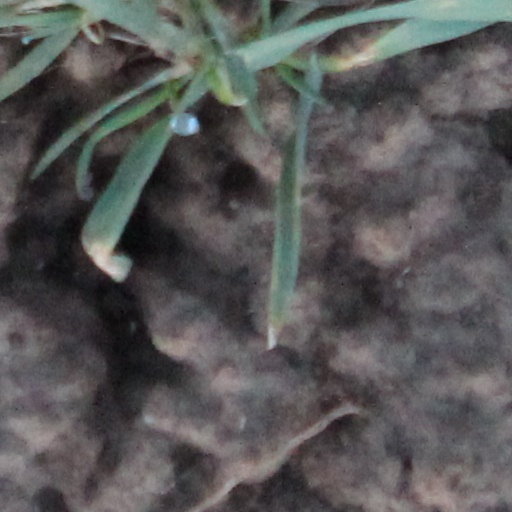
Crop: wheat